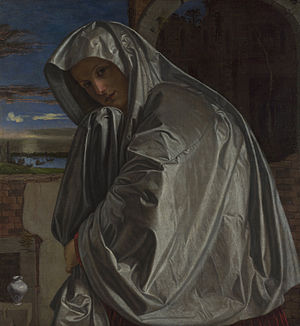
Maria Magdalene / Mange opfattelser af Maria Magdalene
Maria Magdalena, Giovanni Girolamo Savoldo
Maria Magdalene var en af Jesu ledsagere. Navnet Maria kommer muligvis af ægyptisk M’ry den elskede, og Magdalene betyder fra Magdala, et bynavn som betyder tårnet. Byen Magdala er muligvis en afledning af bynavnet Migdal, som lå på vestbredden af Genesaret sø, lidt nord for byen Tiberias.